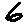
Label: 6